List of National Treasures of Japan (writings: Japanese books)

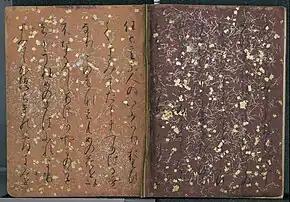
Part of the oldest extant complete manuscript of the Kokin Wakashū poetry anthology

The term "National Treasure" has been used in Japan to denote cultural properties since 1897,